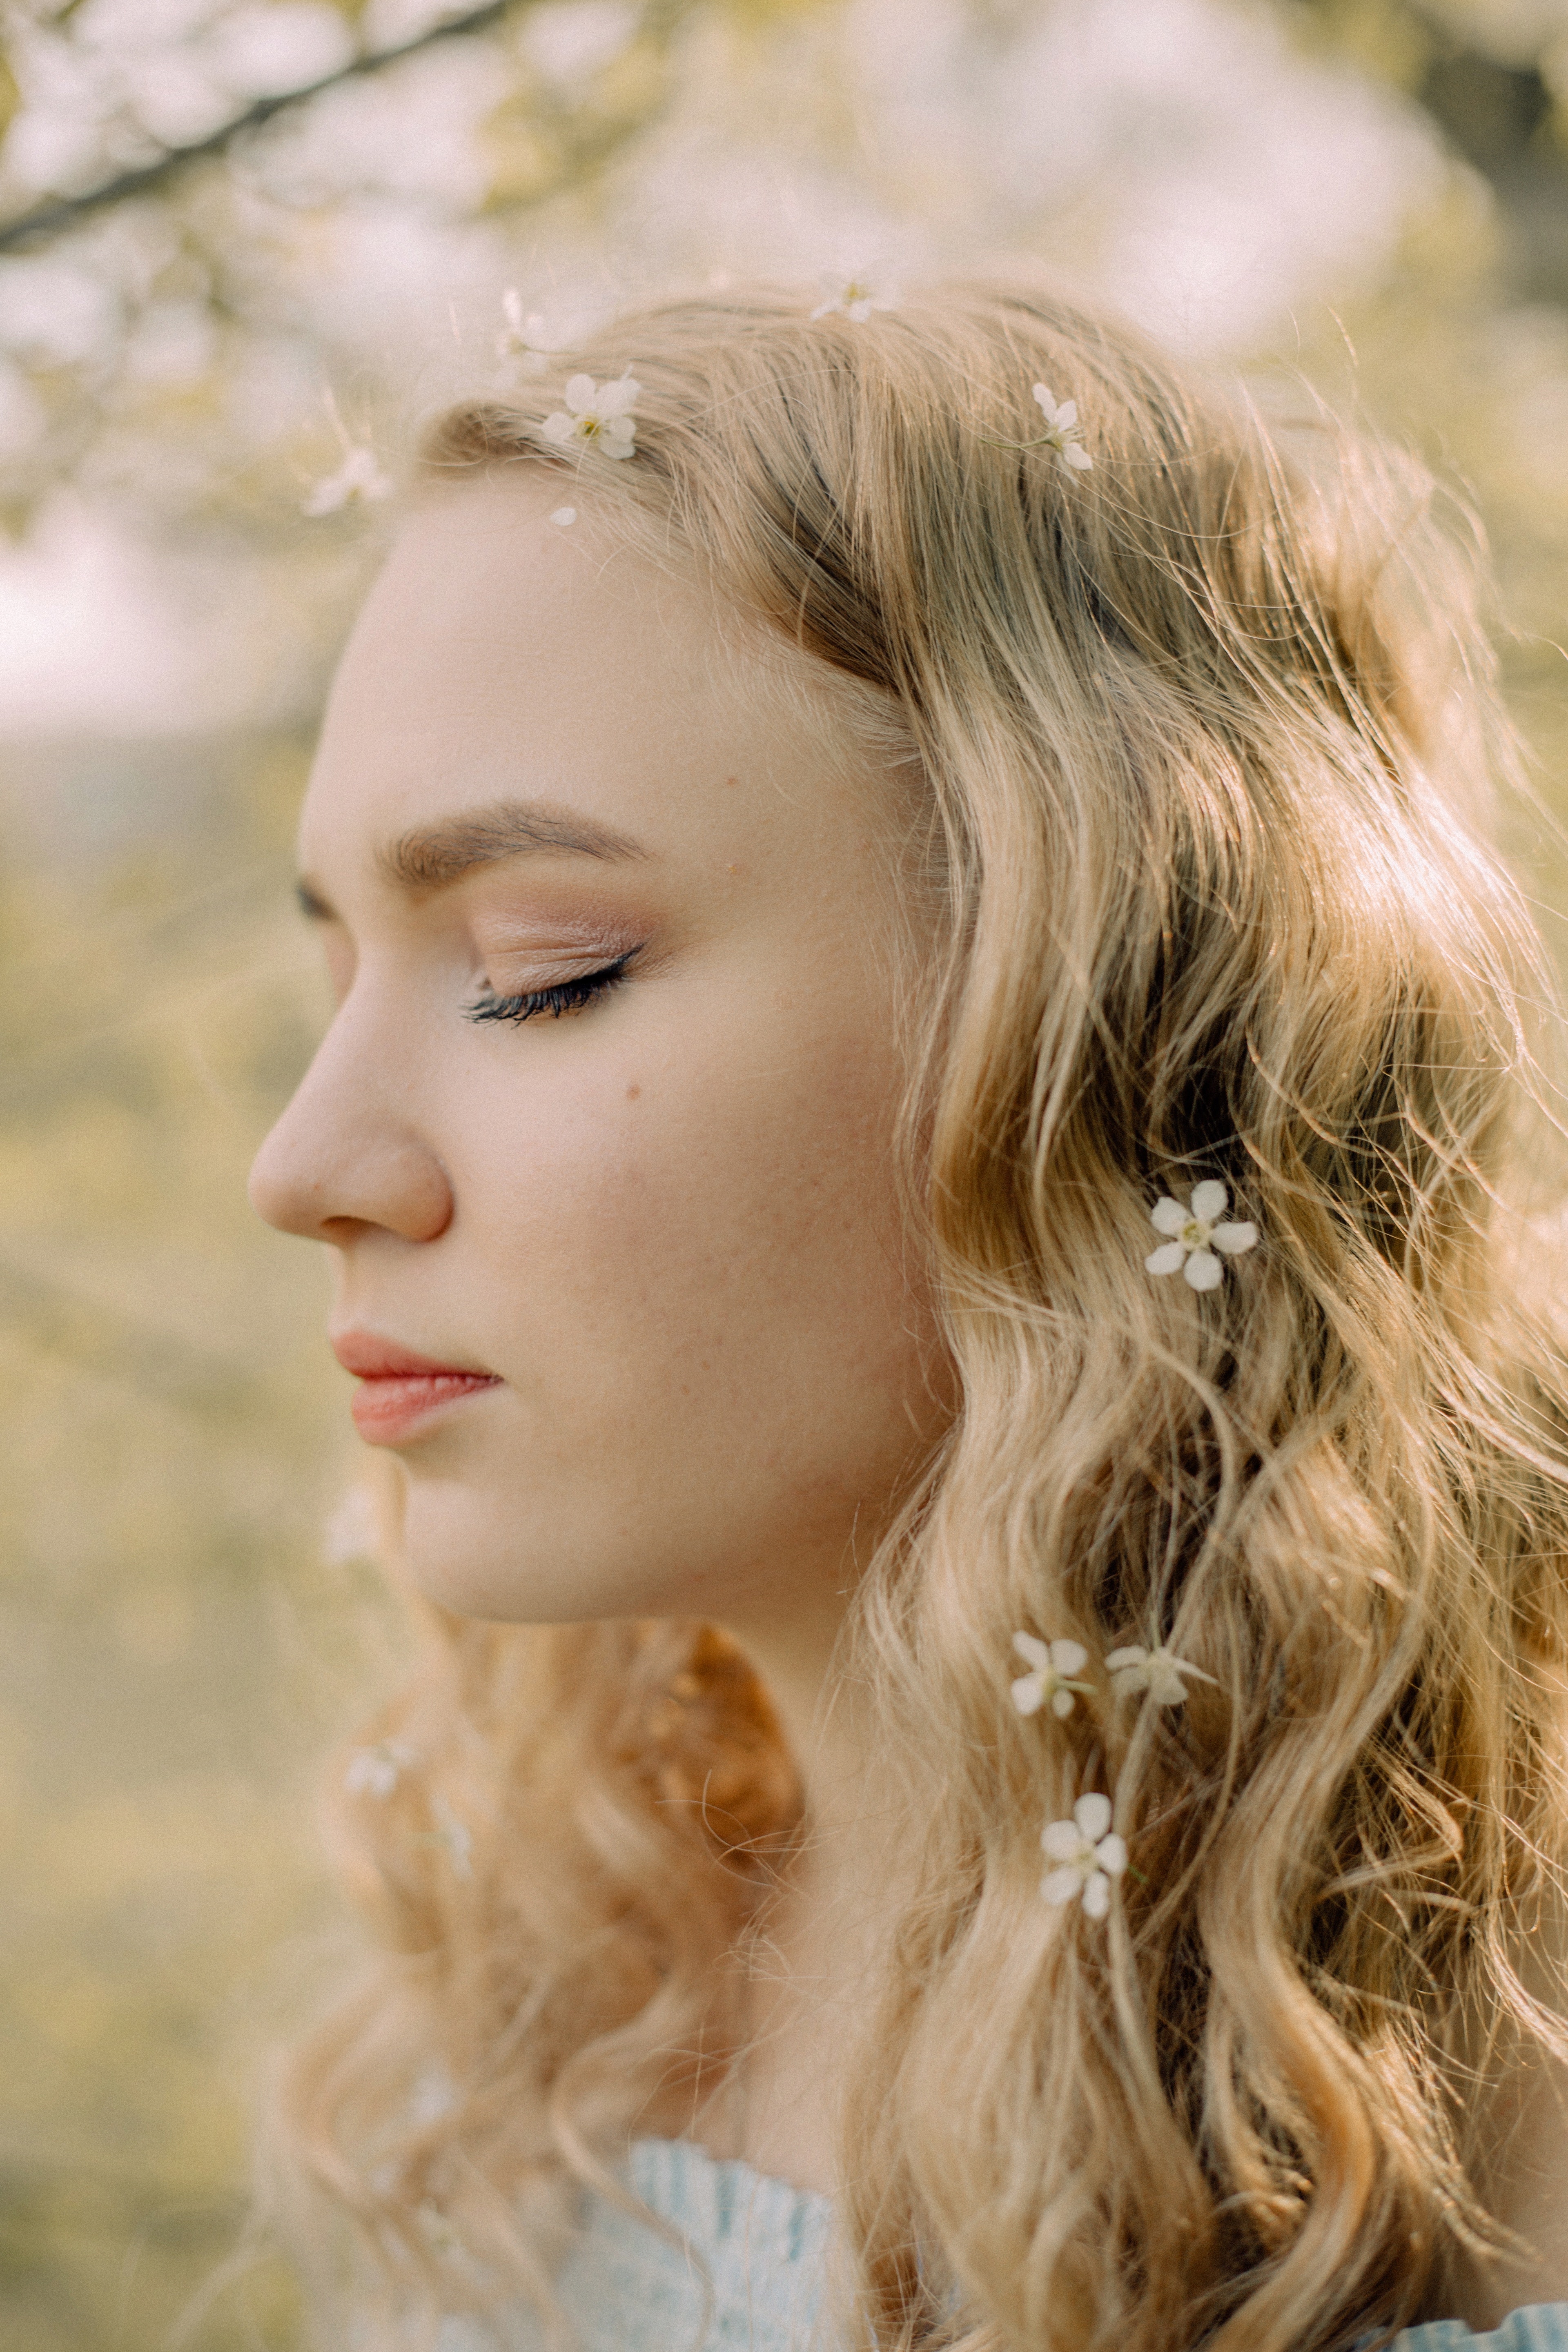
woman, nose, hair, skin, lip, eyebrow, plant, eye, facial expression, eyelash, leaf, flash photography, People in nature, jaw, happy, sunlight, iris, grass, lipstick, fawn, black hair, tree, layered hair, makeover, wood, long hair, Step cutting, blond, fashion model, close up, brown hair, eye liner, surfer hair, forest, fur, spring, hair accessory, hair coloring, feathered hair, portrait, portrait photography, fashion accessory, photo shoot, woodland, model